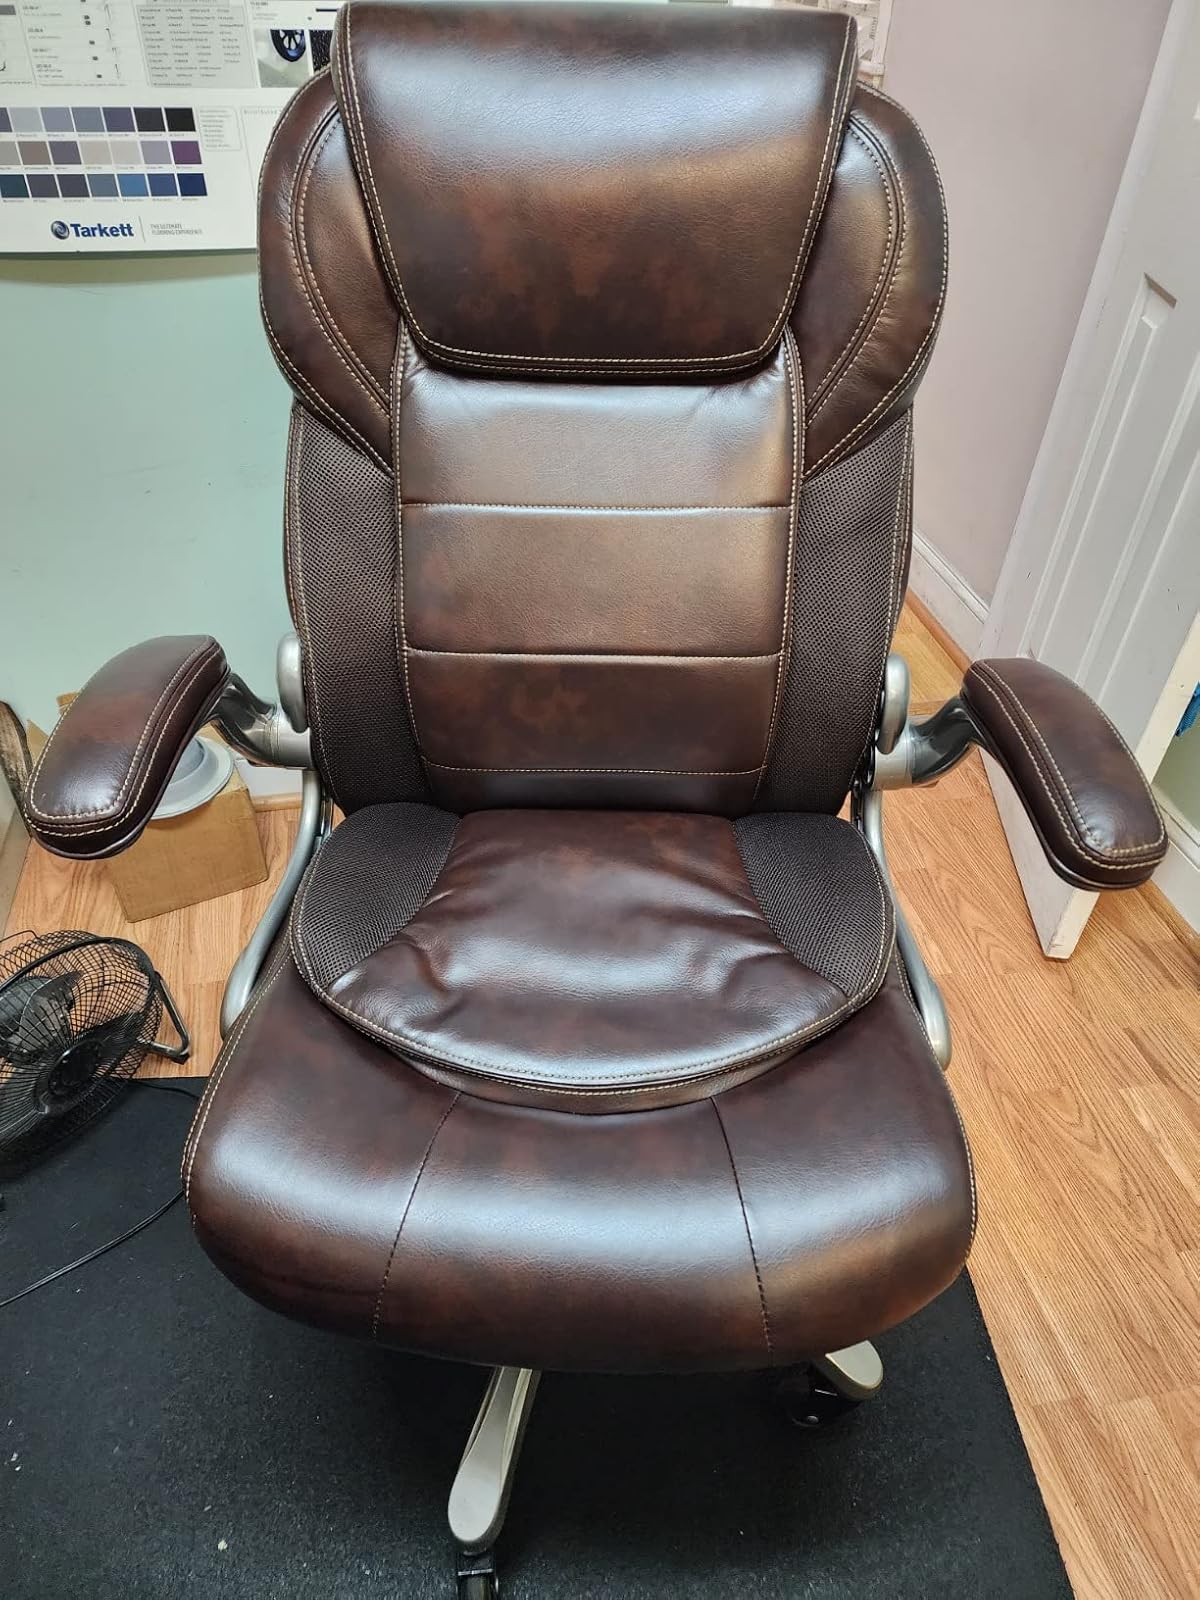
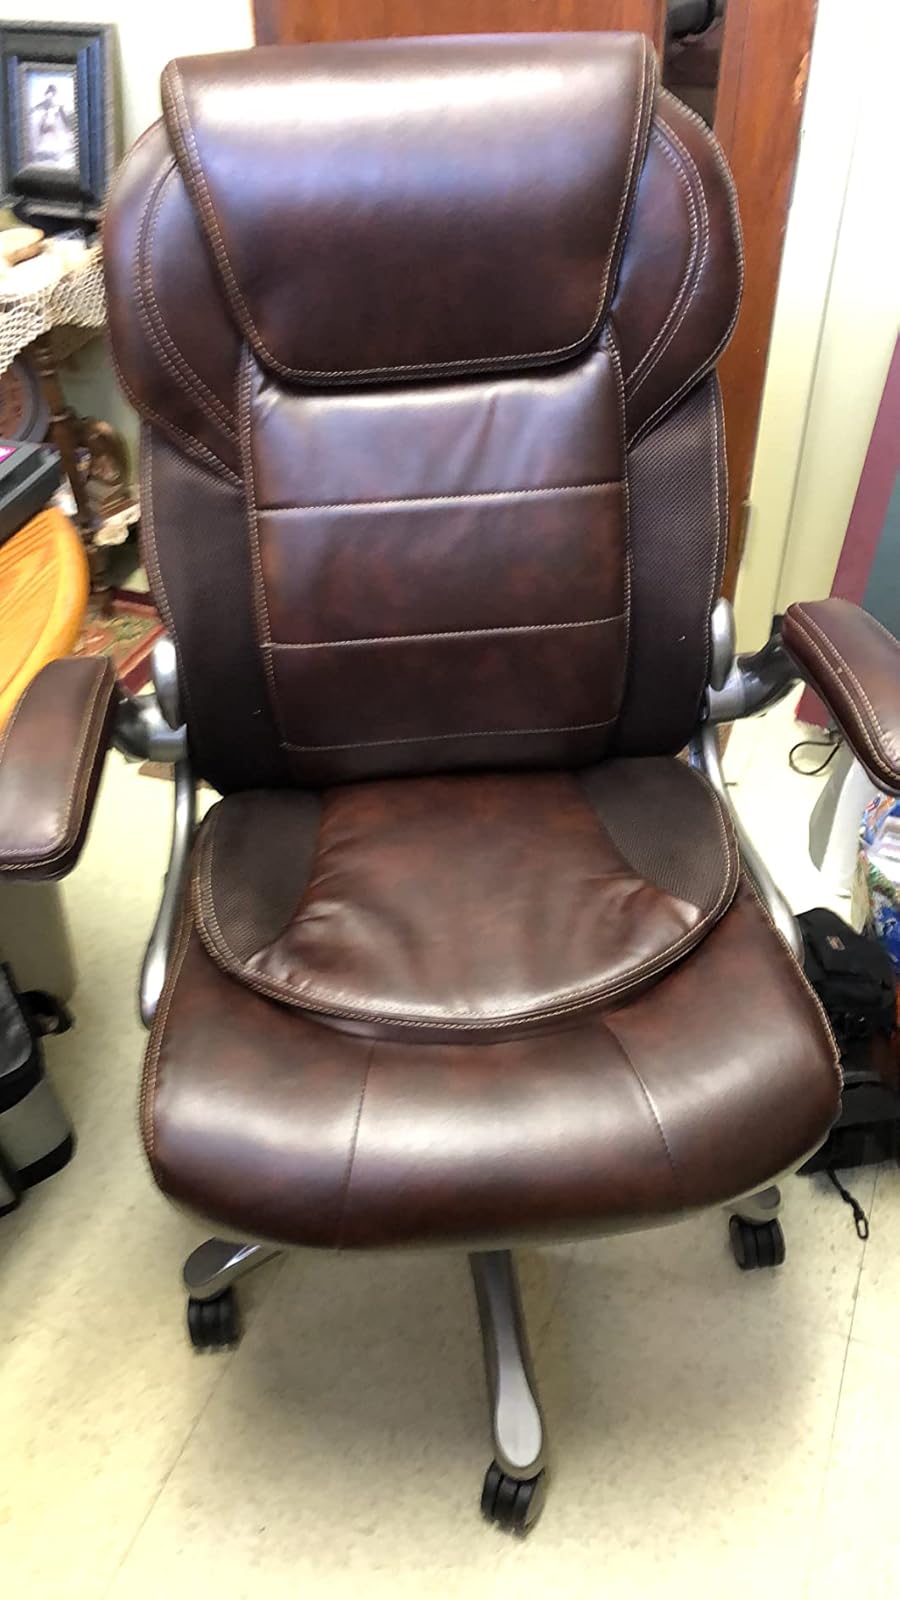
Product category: items_chair
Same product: yes